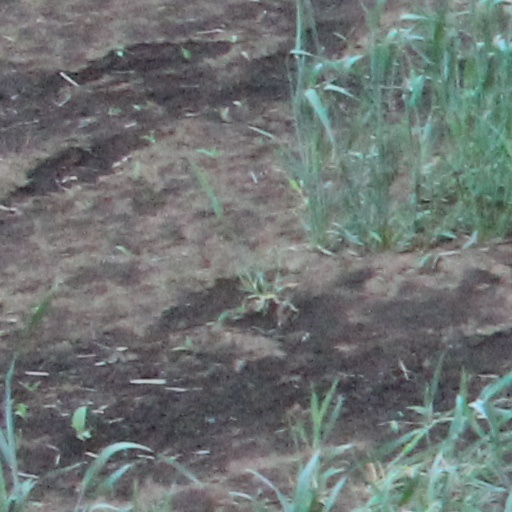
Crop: wheat